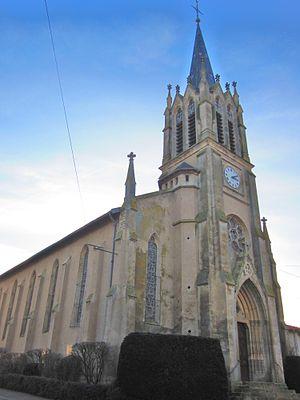
Eglise Armaucourt